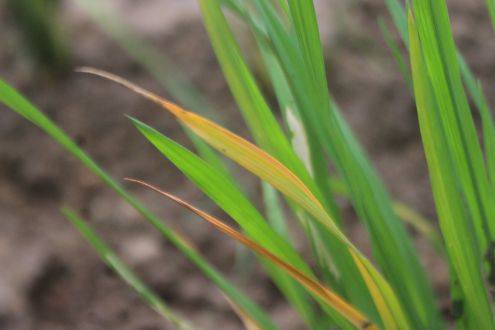
Disease: Tungro